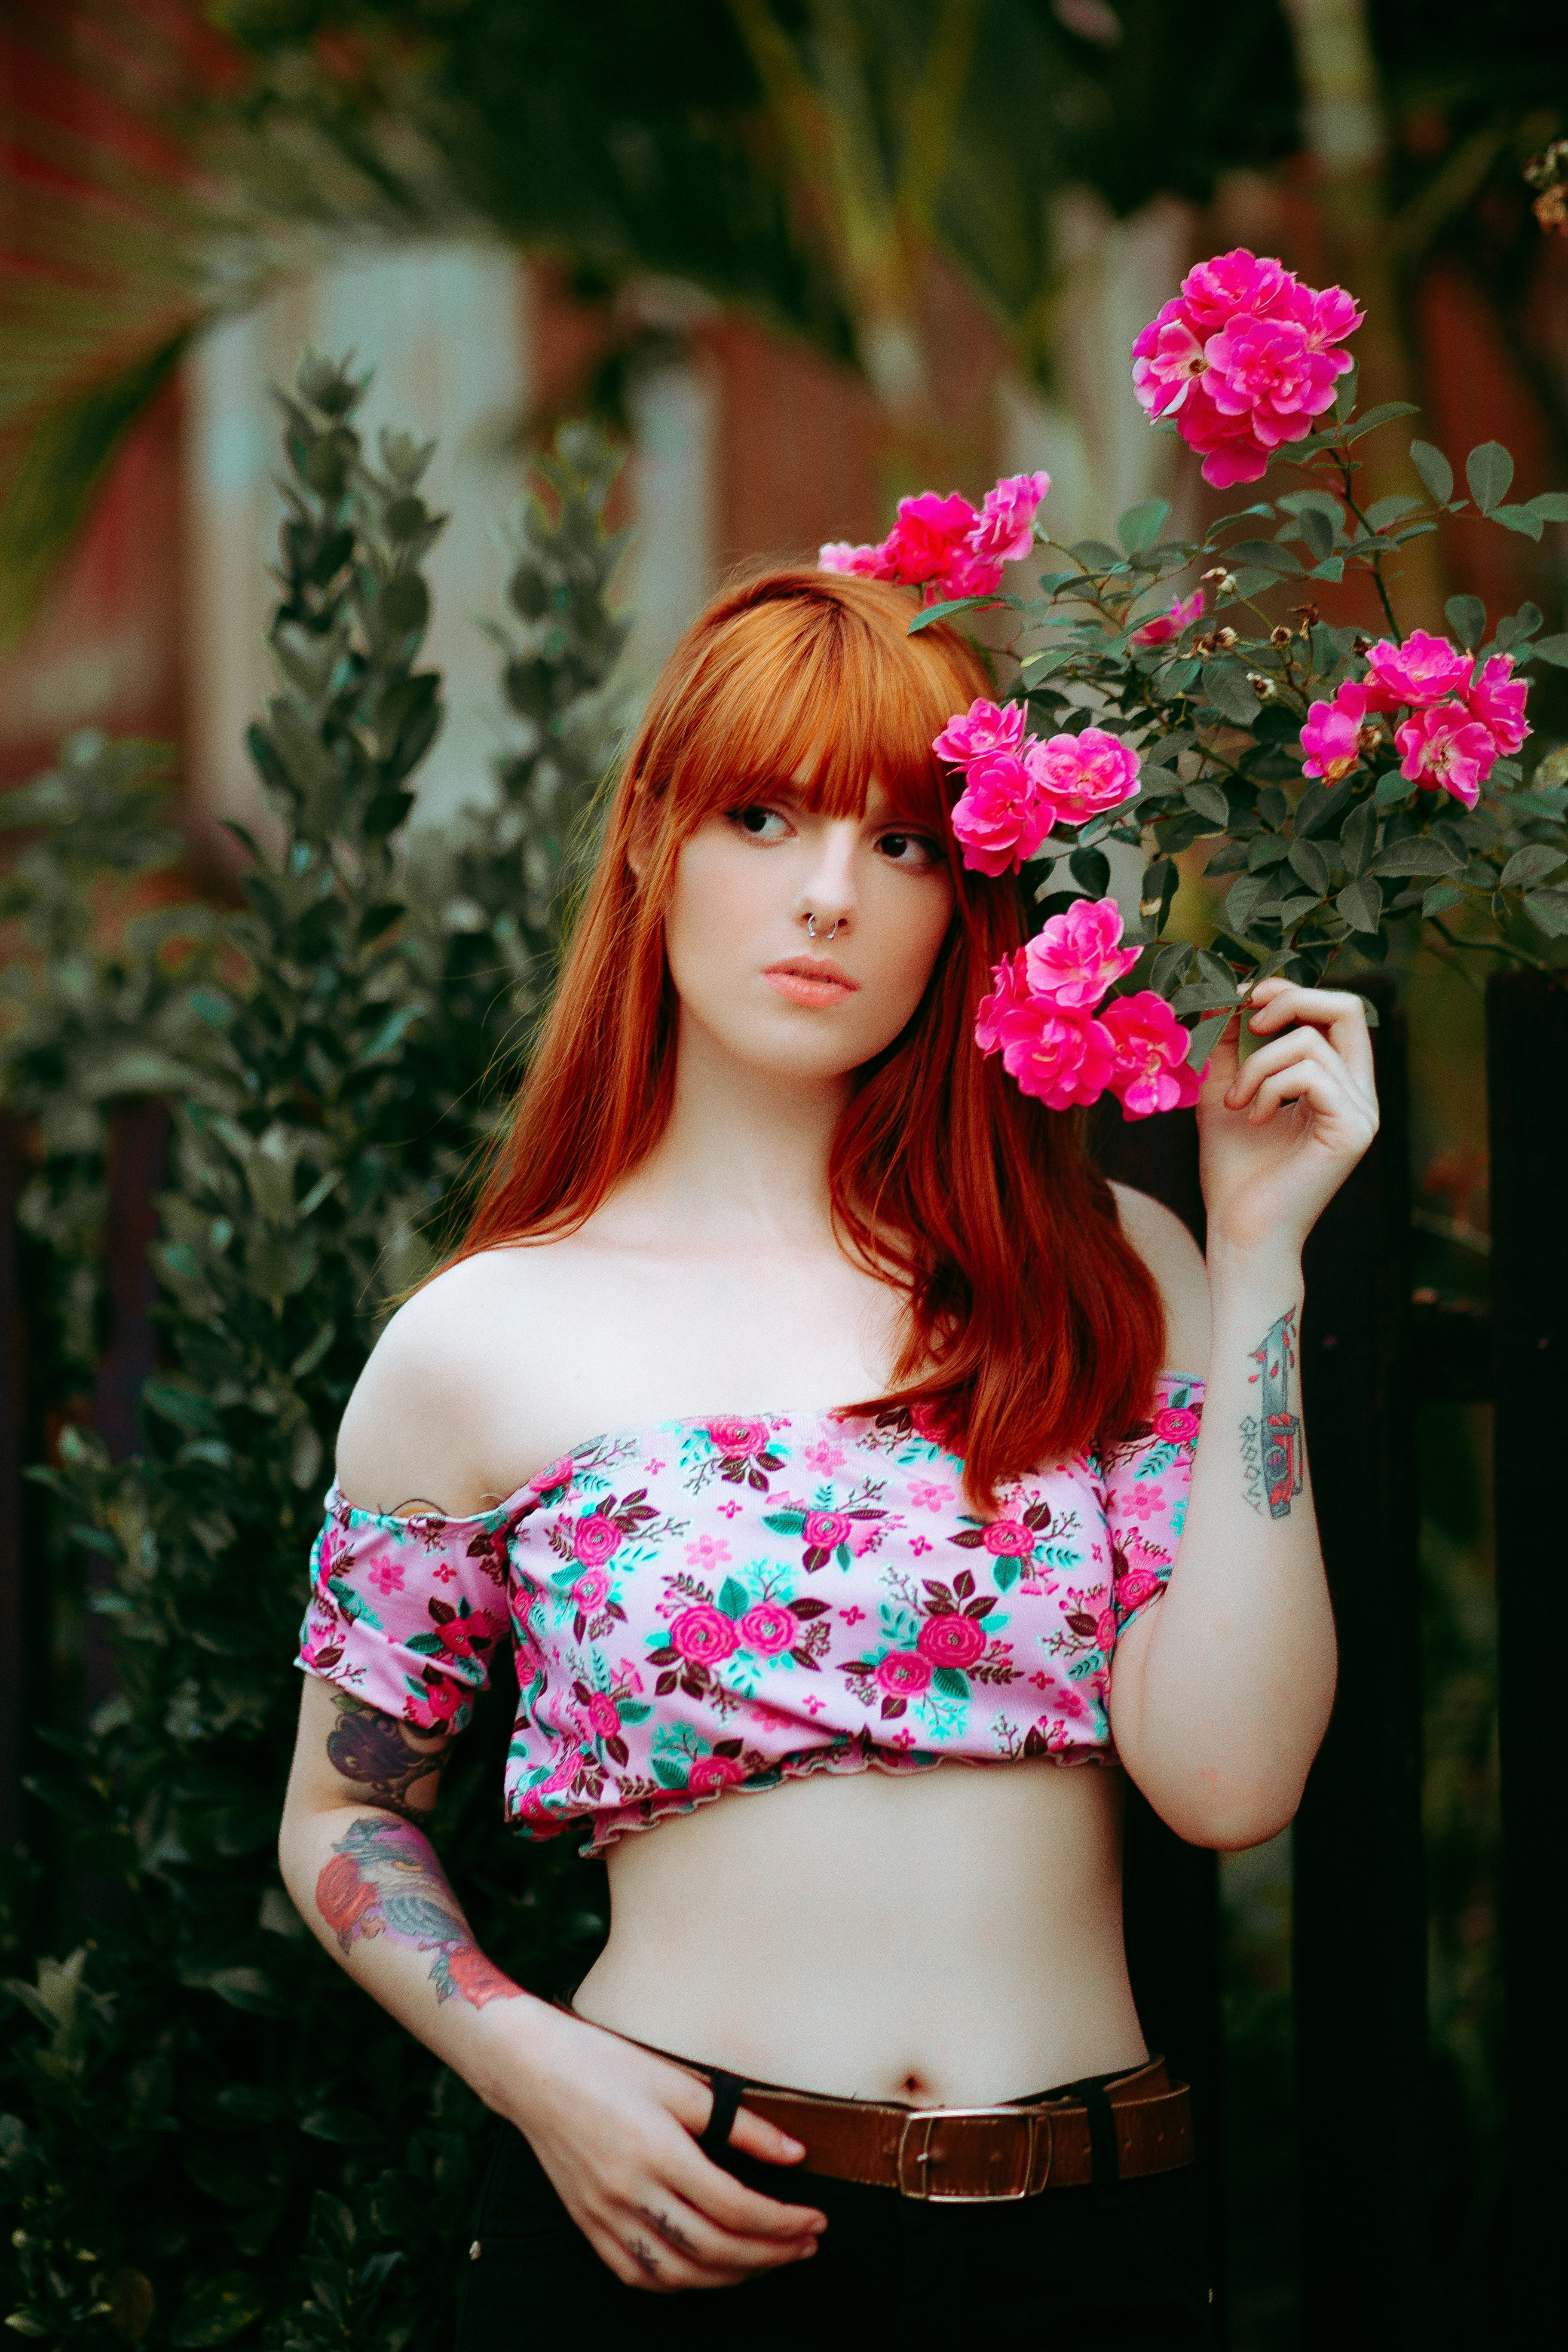
pink, clothing, beauty, lady, red, green, skin, photo shoot, model, flower, botany, spring, fashion, photography, shoulder, abdomen, plant, long hair, navel, magenta, brown hair, trunk, dress, textile, portrait photography, petal, top, t shirt